Polyfullerene

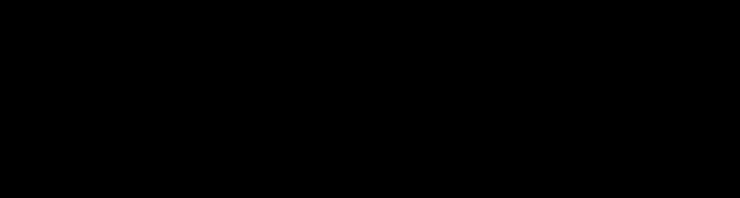
"Copolymerization of 1-phenyl-1-propyne with C Buckminsterfullerene catalyzed by tungsten catalyst."

Polyfullerenes are currently in an early research phase and real-world applications or even industrial production solutions are yet to be found. The main reasons for this are the novelty of combining fullerene chemistry with polymer chemistry and the fact that fullerene can be currently synthesized on a scale of a few grams. All-C polymers exhibit practically no solubility, thus preventing proper testing of processability and chemical properties.